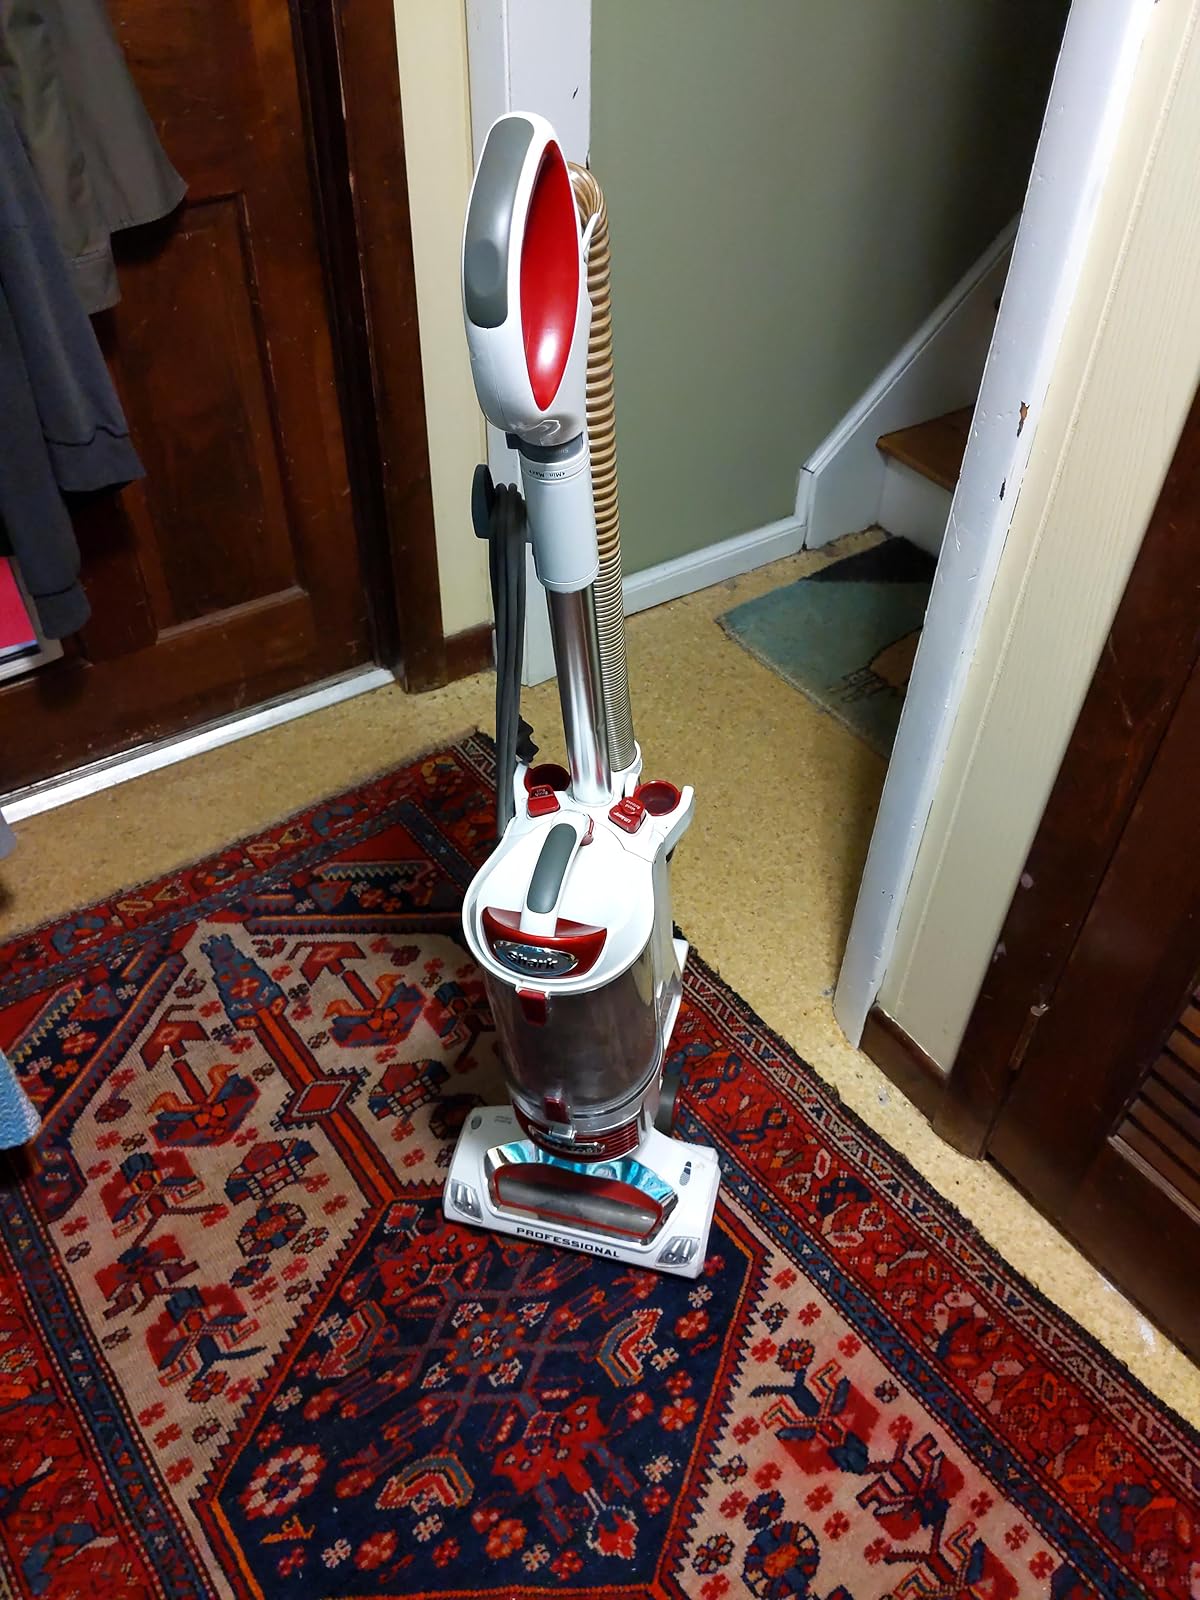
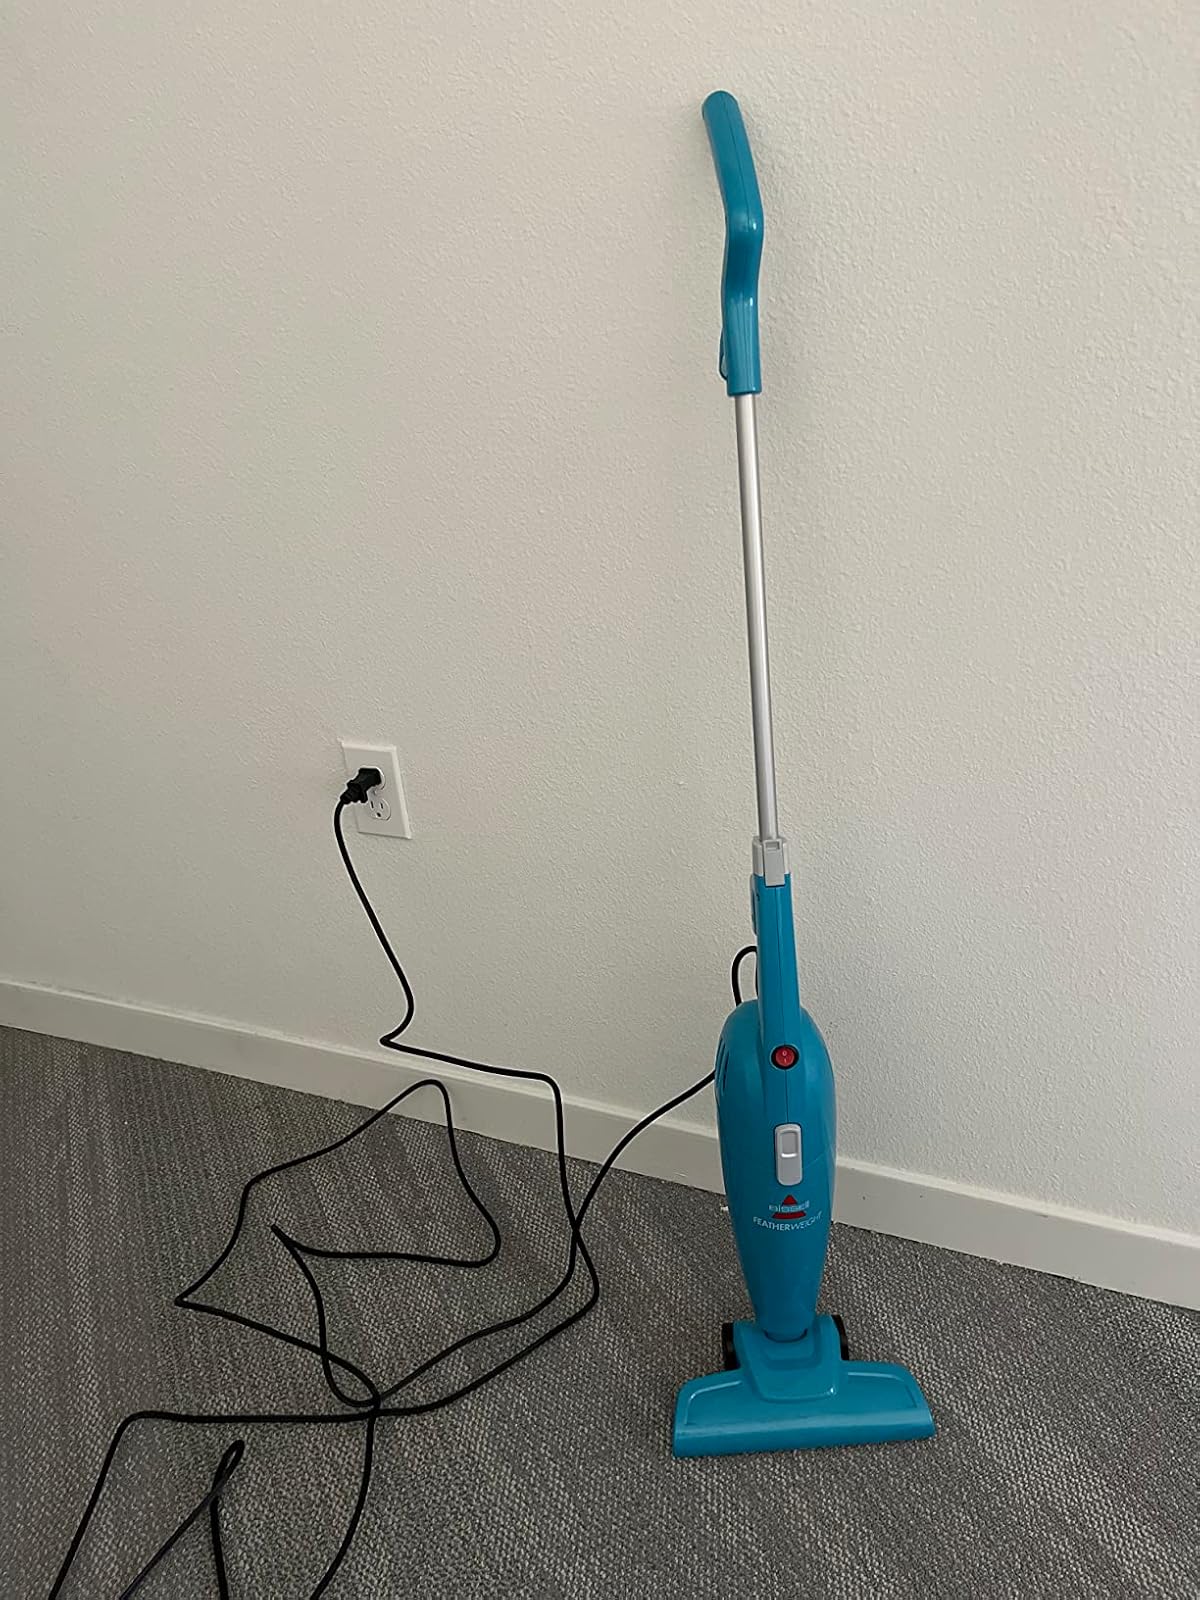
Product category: items_vacuum
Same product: no